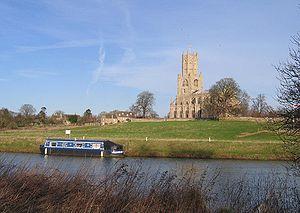
Fotheringhay est un village et une paroisse civile du Northamptonshire, en Angleterre. Il est situé sur la Nene, à six kilomètres au nord-est d'Oundle. Au moment du recensement de 2001, il comptait 123 habitants.